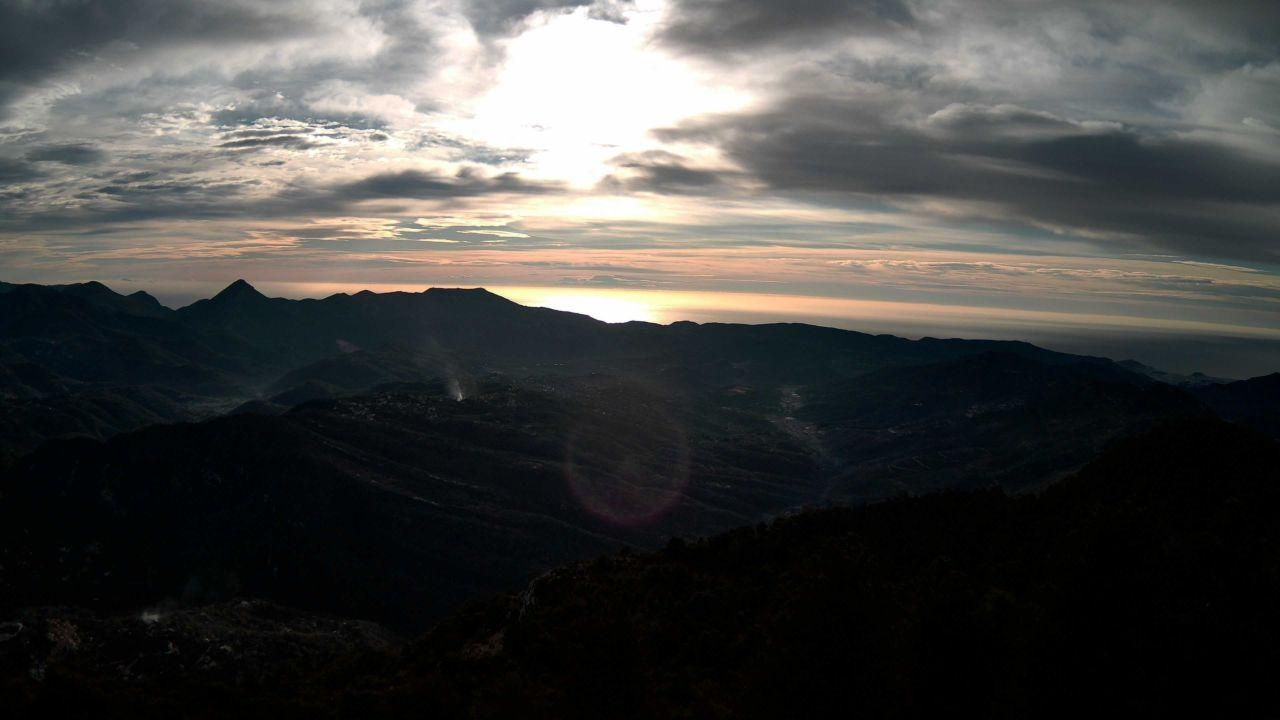
Fire: no
Smoke: yes